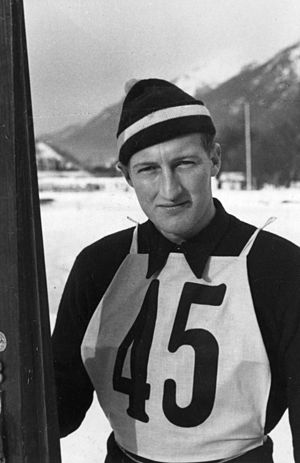
Reidar Andersen
Reidar Andersen (1936)
Reidar Andersen var en norsk skihopper som konkurrerede i 1930'erne.